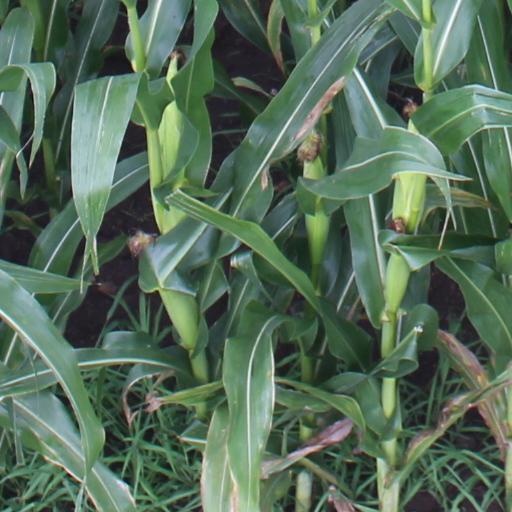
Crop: maize; corn